Pandanggo

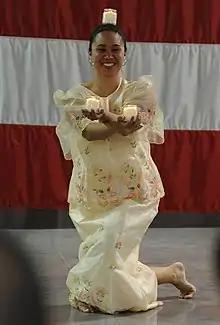
A woman performing the "Pandanggo sa Ilaw"

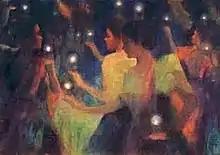
A depiction of "Pandanggo sa Ilaw" ("Dance of Lights") by Nestor Leynes (1966)

There are many versions of this dance, and each locality has its own version. Local dancers have many ways of doing the Pandanggo, but there is one thing in common between different versions: they have gay and sprightly figures. It may be danced at any social gathering and is usually accompanied by clapping. In some places, the musicians do not stop playing until four to five couples have danced, one after the other. When one couple tires, another takes its place until there are no more people to dance. The musicians play faster and faster after each repetition until the dancers are exhausted.